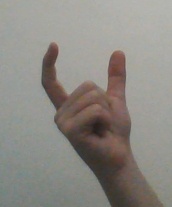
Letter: nun